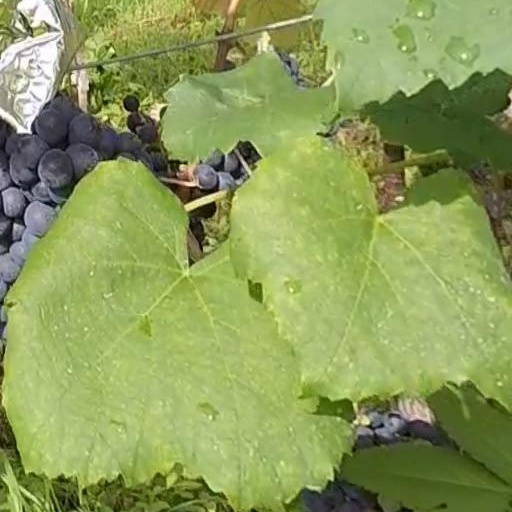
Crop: grape